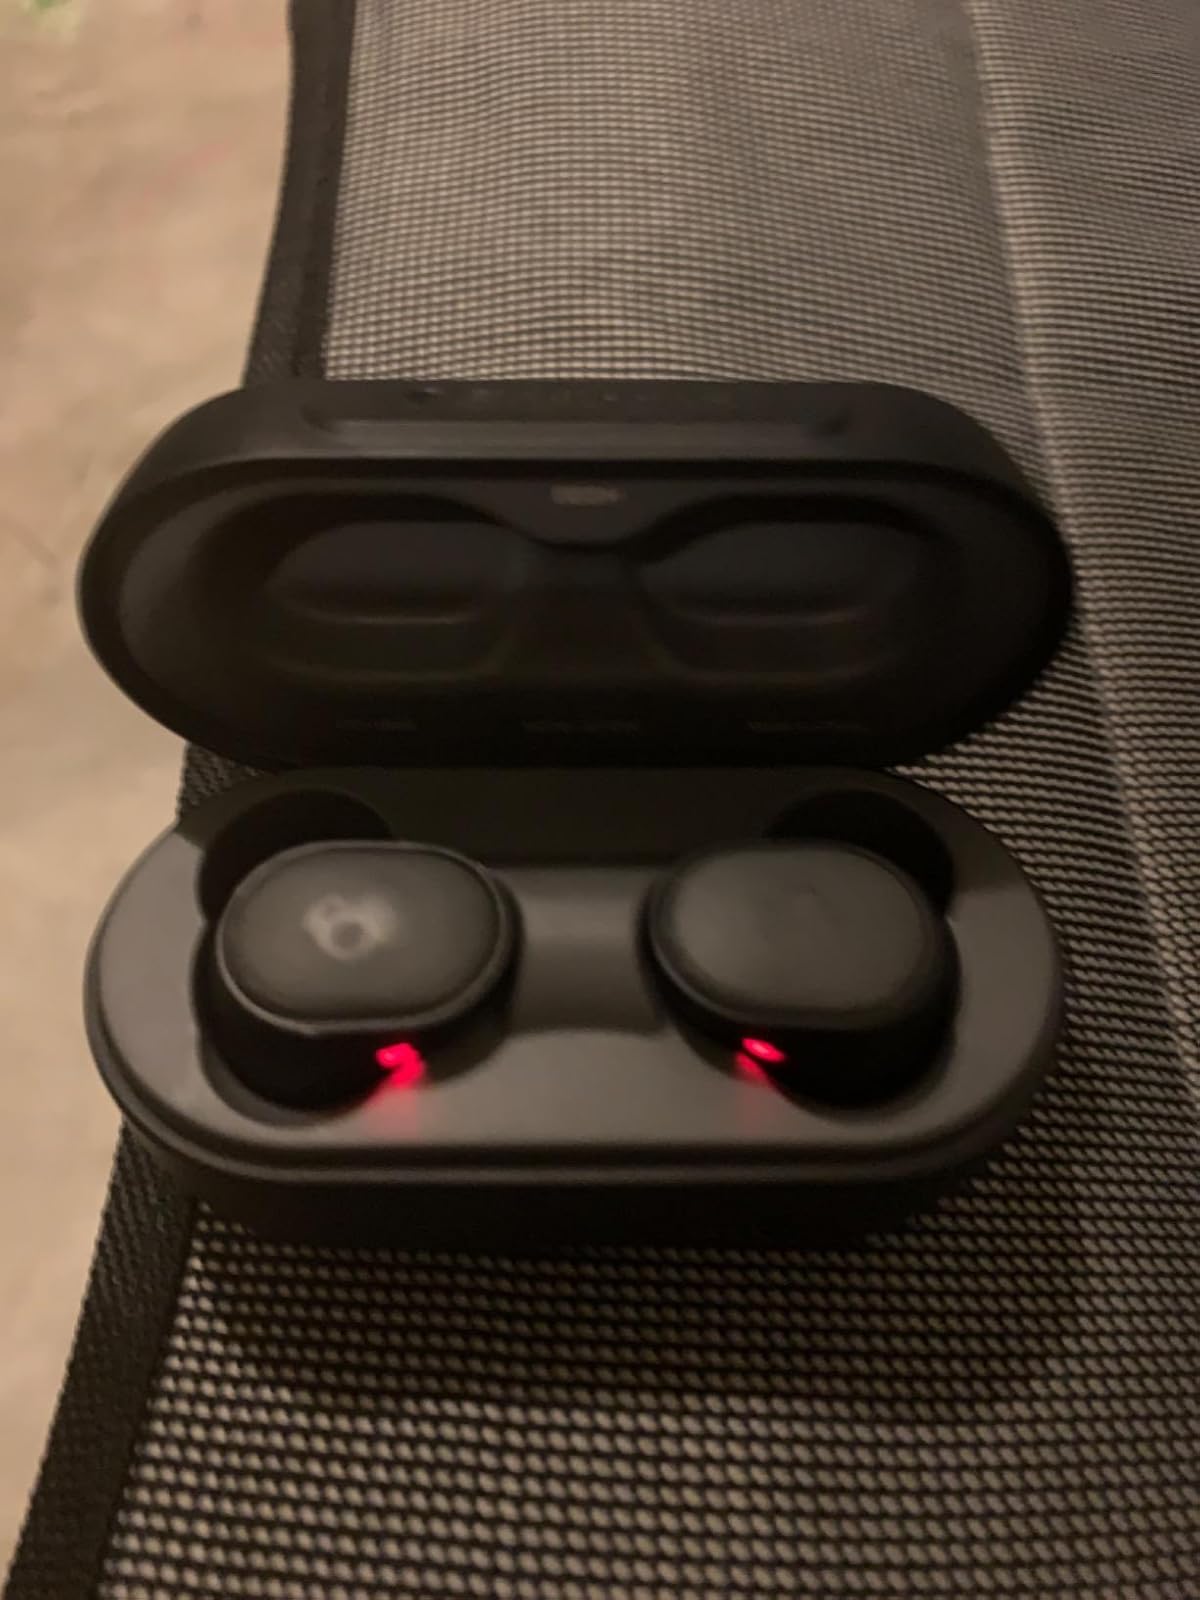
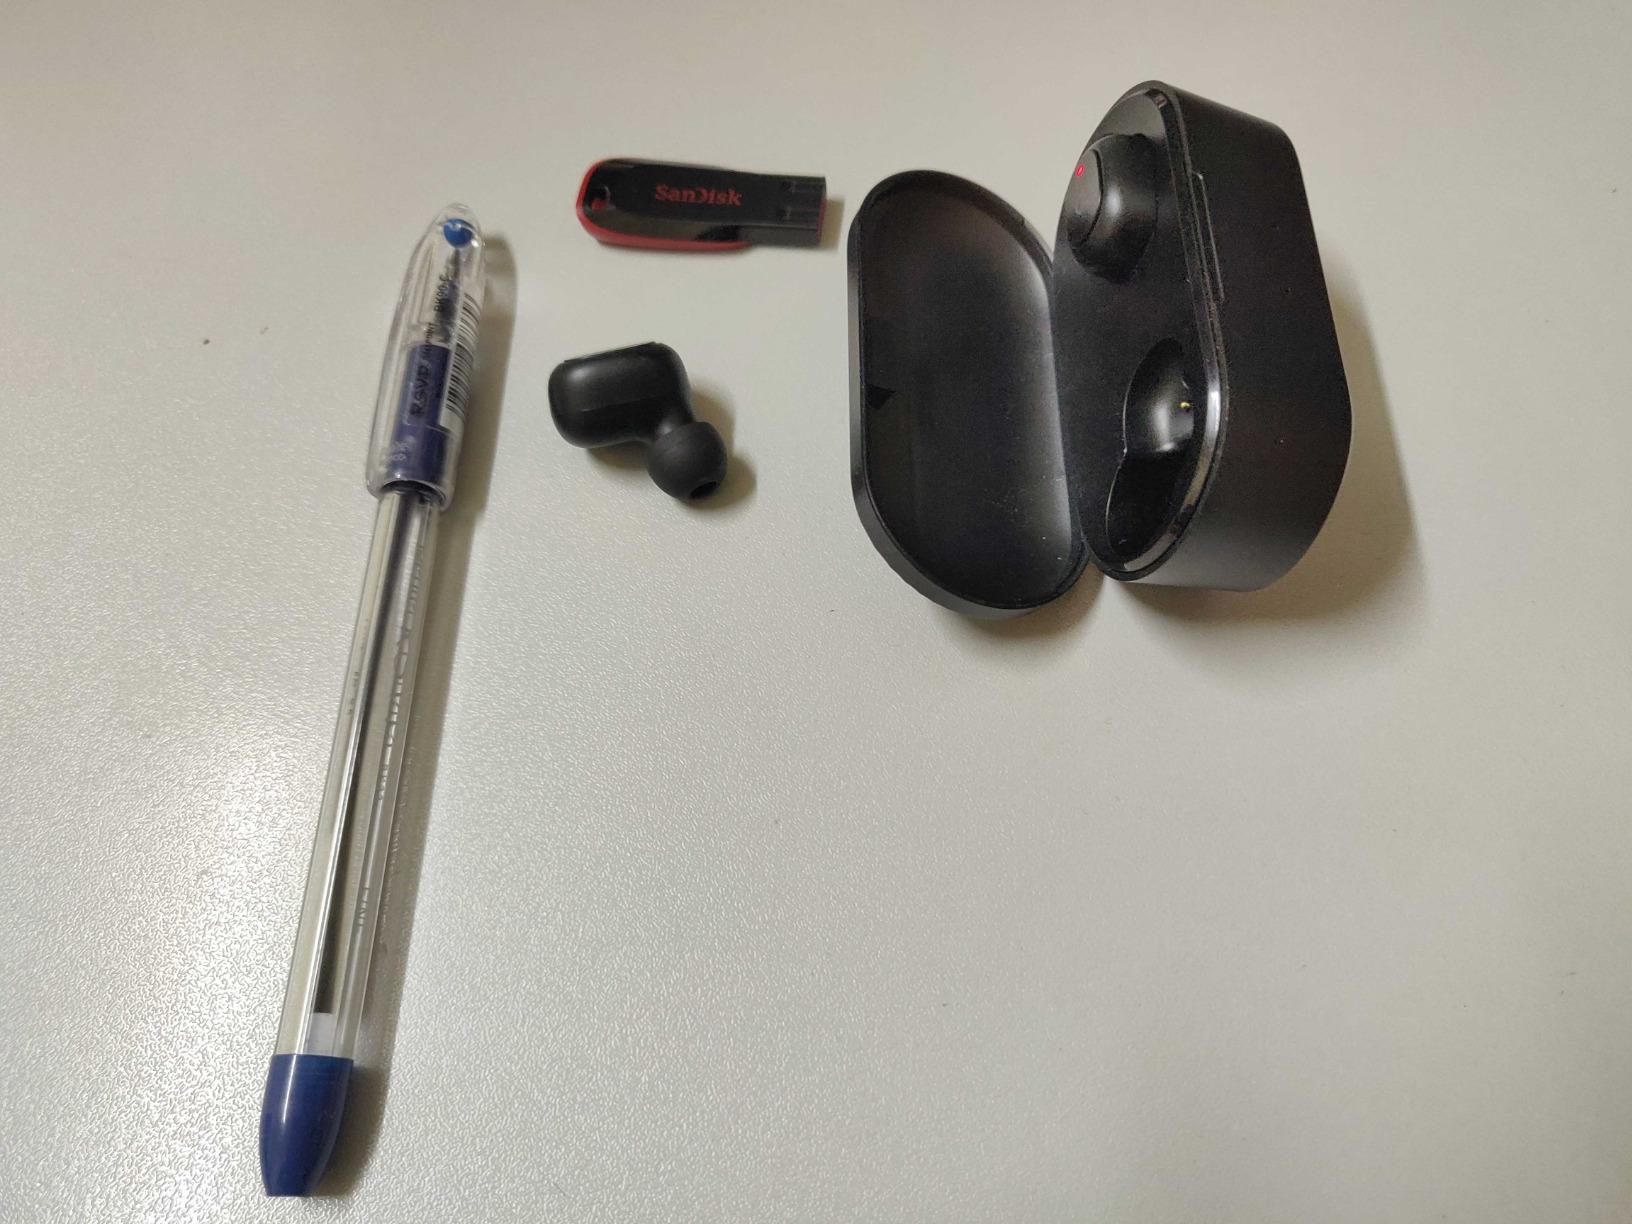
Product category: earbuds
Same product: no